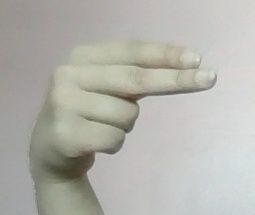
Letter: ain